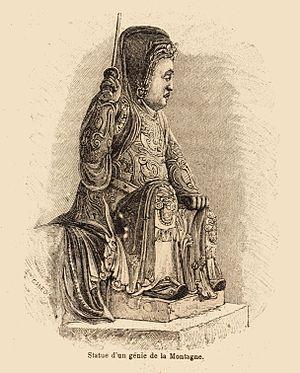
Gravure insérée dans l'ouvrage du missionnaire catholique romain Léon-Xavier Girod (mort en 1924), Dix Ans de Haut-Tonkin, édité chez Alfred Mame &amp
L’animisme, est la croyance en un esprit, une force vitale, qui anime les êtres vivants, les objets mais aussi les éléments naturels, comme les pierres ou le vent, ainsi qu'en des génies protecteurs.